Dalmacio Iglesias García

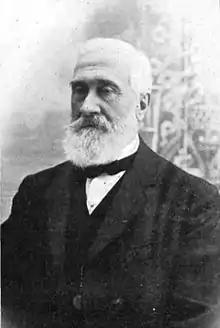
Erasmo Janer

The ancestors of Dalmacio Iglesias were related to Galicia. His paternal family originated from Orense; his grandfather, Victorio Iglesias Fernández, served as oficial primero of Tesorería de Hacienda in the city. He married Vicenta Pardo and the couple had at least two sons; both of them studied medicine. The younger one, Luis Iglesias Pardo, served as physician in the Spanish navy; he gained some recognition in the maritime and local Galician realm as author of scientific works on medicine, sanitation and hygiene in the navy, all published in the 1870s and 1880s. The older brother, Antonio Iglesias Pardo (1844–1902), opted for a civilian career; in the 1870s he served in Cáceres, but in 1885 he left Extremadura and returned to his native Orense. Until the mid-1890s he worked as surgeon in the city and in some neighboring locations, including these already in the Salamanca province. In 1898 he commenced practice in the Santiago de Compostela hospital, where he served until his premature death.